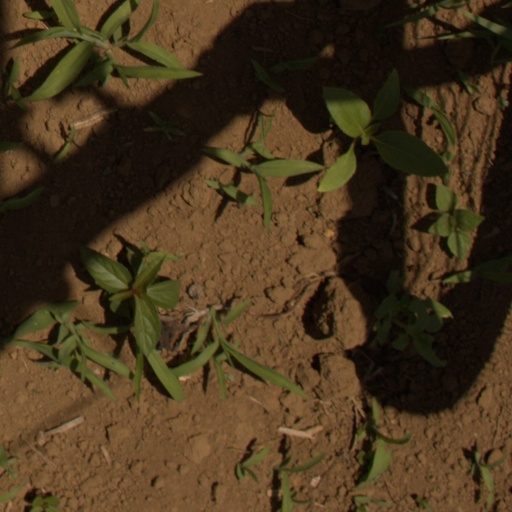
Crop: Jerusalem artichoke